Education in Zimbabwe

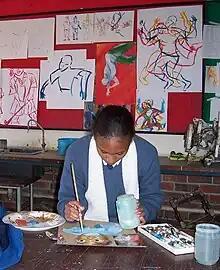
A student works on a school project at Gateway High School in Zimbabwe.

Secondary education is not funded by the government and students can attend private boarding schools, government boarding school or day school, all with an enrollment fee. Secondary education is made up of two cycles, the General Certificate of Education, or Ordinary Level, for four years and the General Certificate of Education Advanced Level, or Advanced Level, for two years. This structure was adopted from the British system of education.